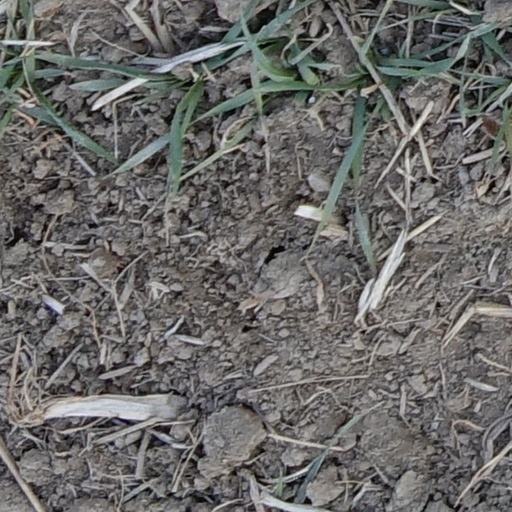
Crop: wheat